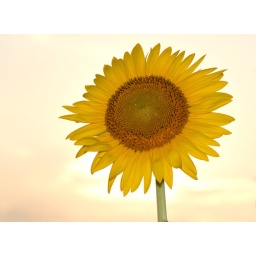
A large yellow sunflower backlit by the sun.